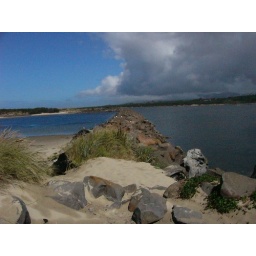
Towards the jetty again--love the division in the sky between blue and gray.